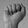
ASL letter: A